Jack Britton

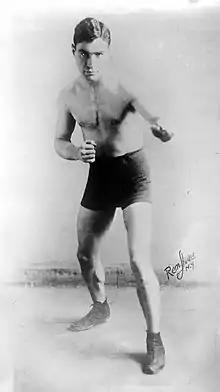
portrait of Britton

Jack Britton (October 14, 1885 – March 27, 1962) was an American boxer who was the first three-time world welterweight boxing champion. Born William J. Breslin in Clinton, New York, his professional career lasted for 25 years beginning in 1905. He holds the world record for the number of title bouts fought in a career with 37 (18 of which ended in no decisions), many against his arch-rival Ted "Kid" Lewis, against whom he fought 20 times. Statistical boxing website BoxRec lists Britton as the No. 6 ranked welterweight of all time while "The Ring Magazine" founder Nat Fleischer placed him at No. 3. He was inducted into the Ring Magazine Hall of Fame in 1960 and the International Boxing Hall of Fame as a first-class member in 1990.